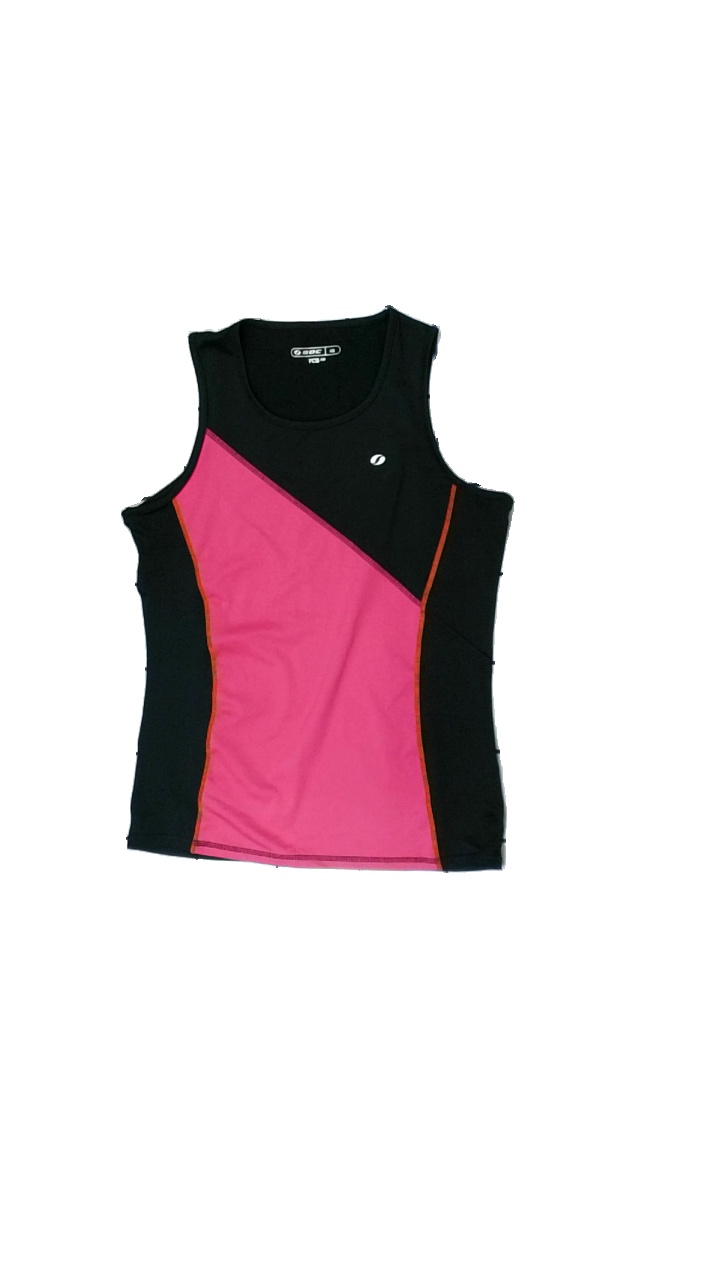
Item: Tank Top (Ladies)
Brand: Soc (stadium)
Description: svart träningslinne med logga fram.
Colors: Black, Pink
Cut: Regular
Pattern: Logo print
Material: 100% polyester
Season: All
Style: Sports
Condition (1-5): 5
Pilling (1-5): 5
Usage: Reuse
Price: <50